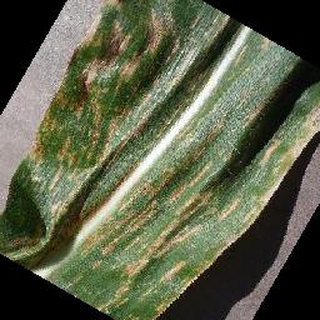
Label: corn_cercospora_leaf_spot